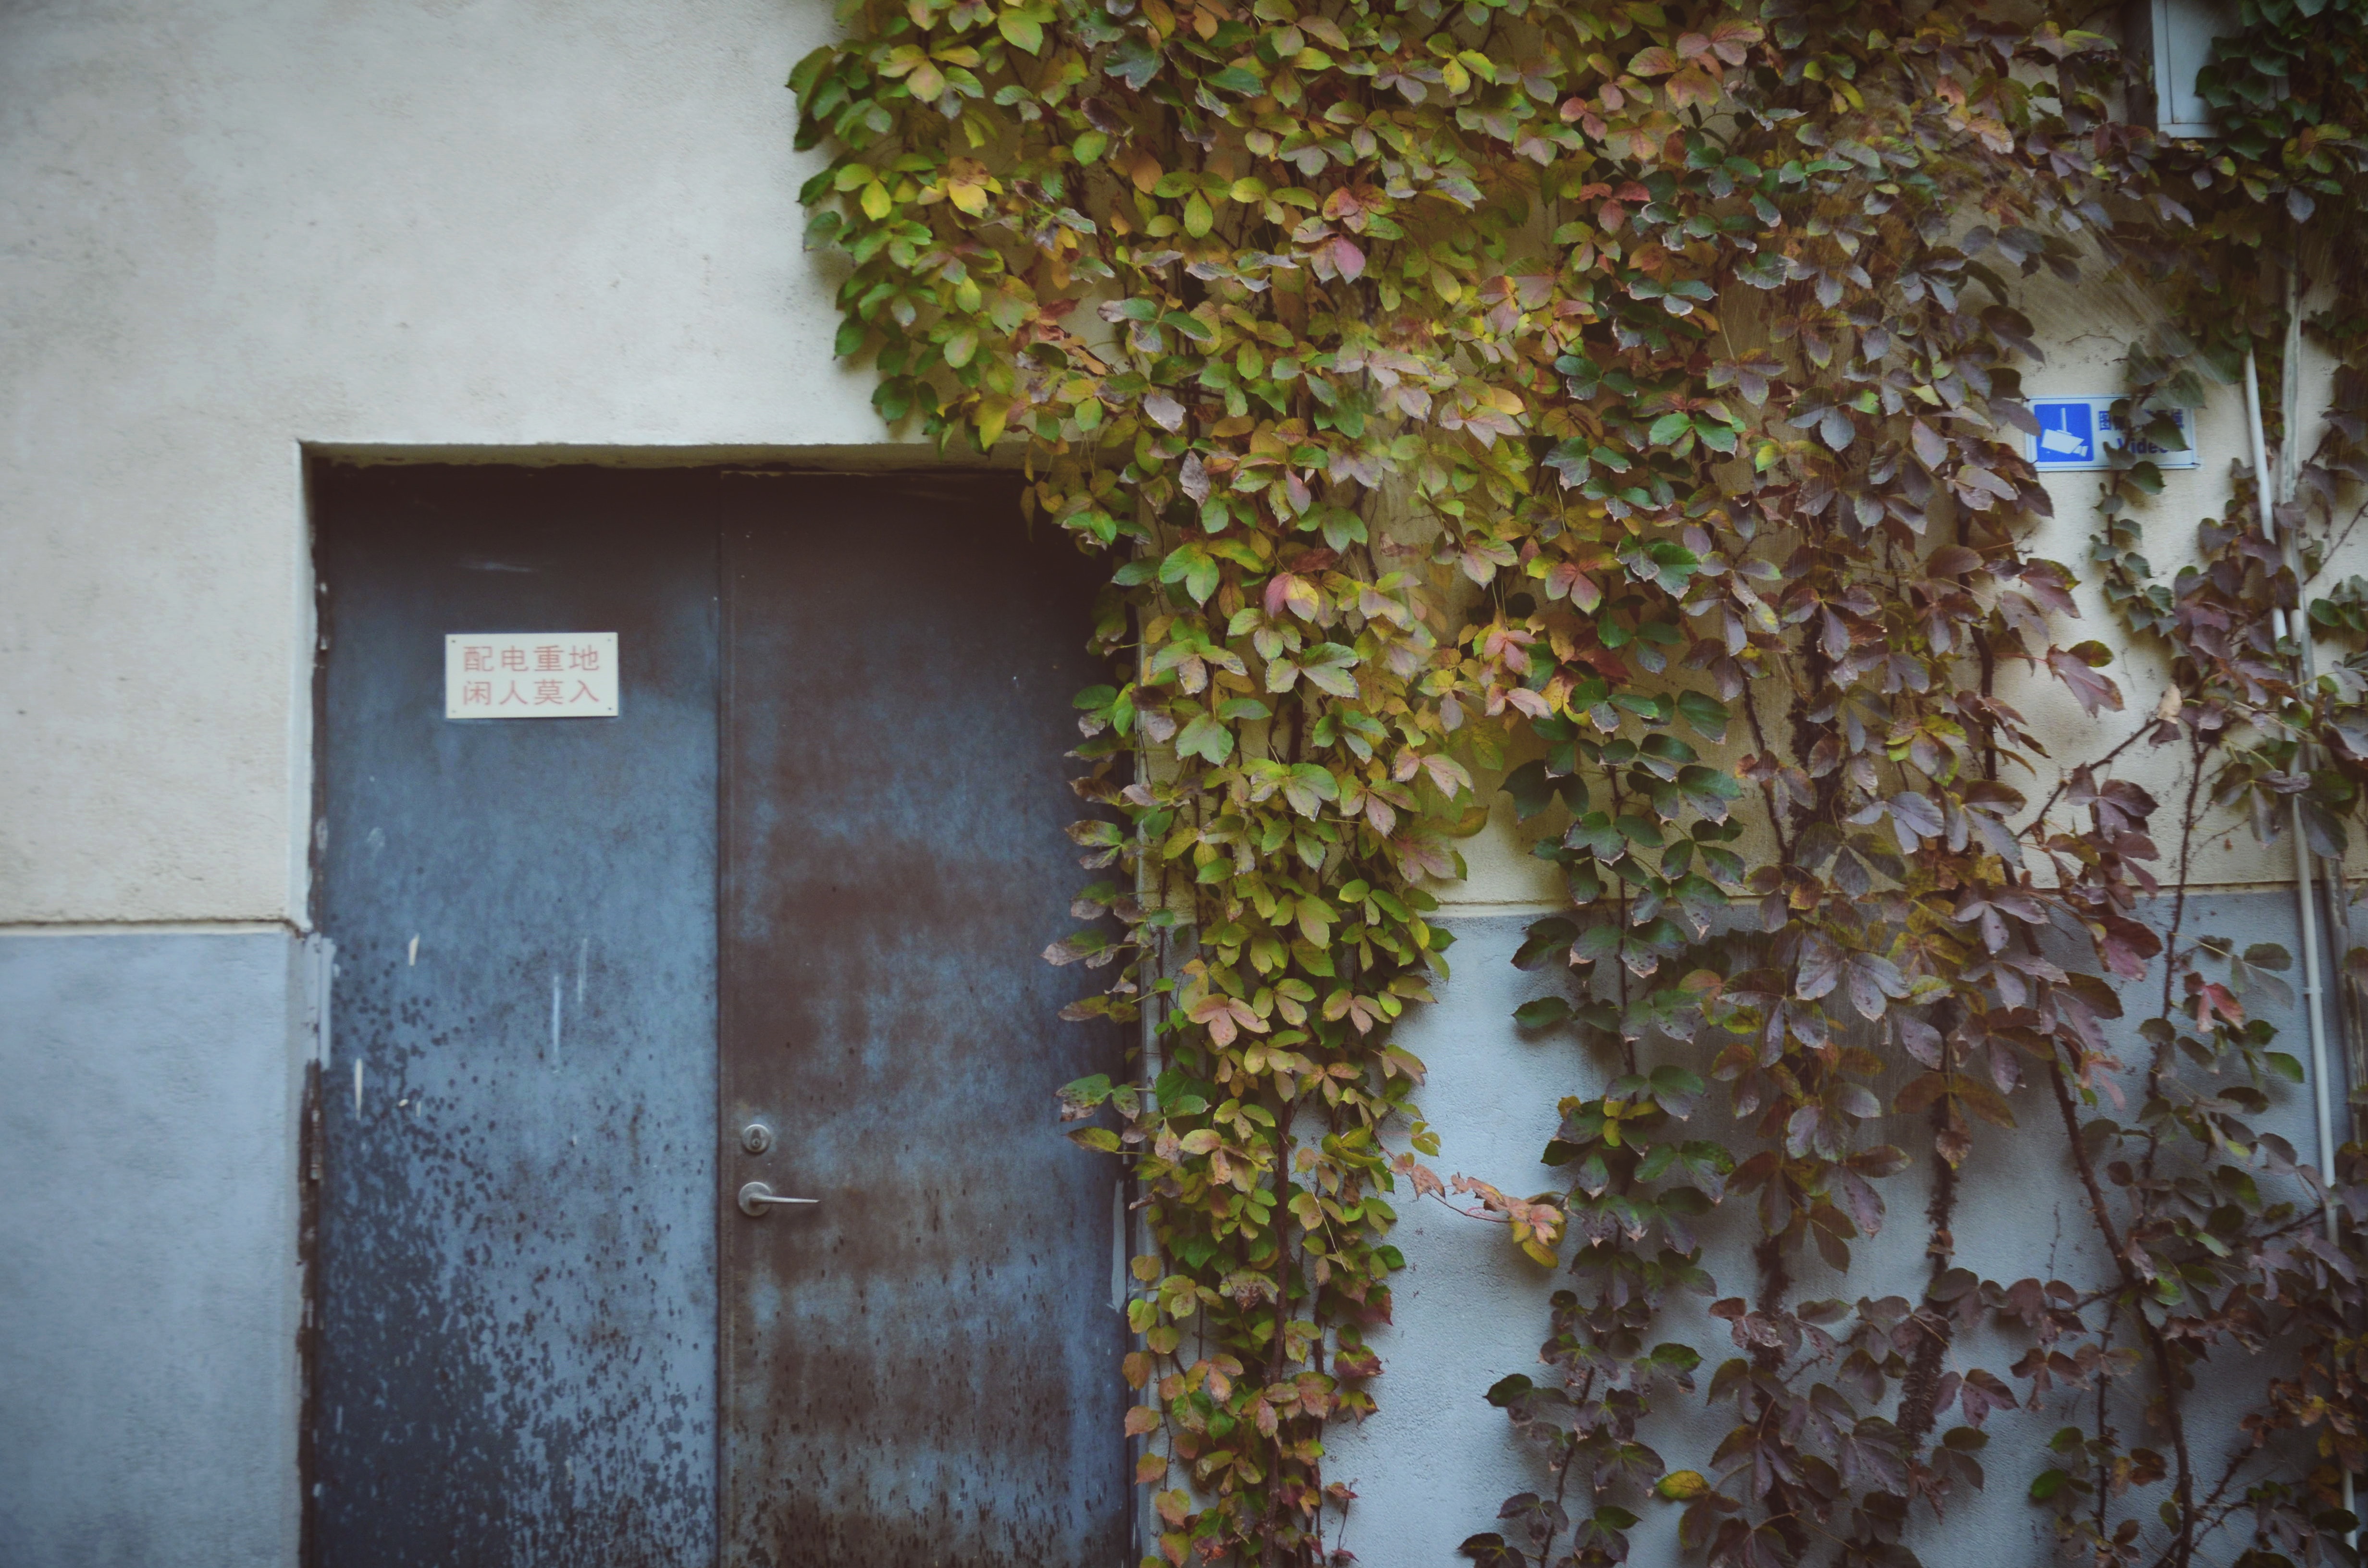
tree, plant, house, leaf, flower, wall, green, shrub, flowering plant, land plant